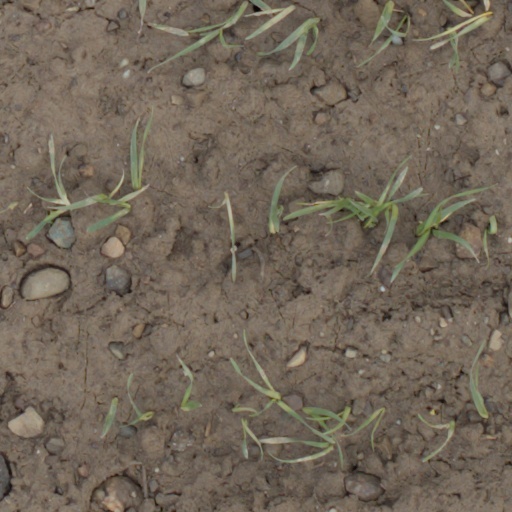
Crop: wheat